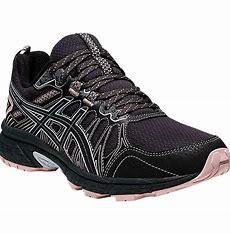
Brand: Asics
Model: Gel Venture 6